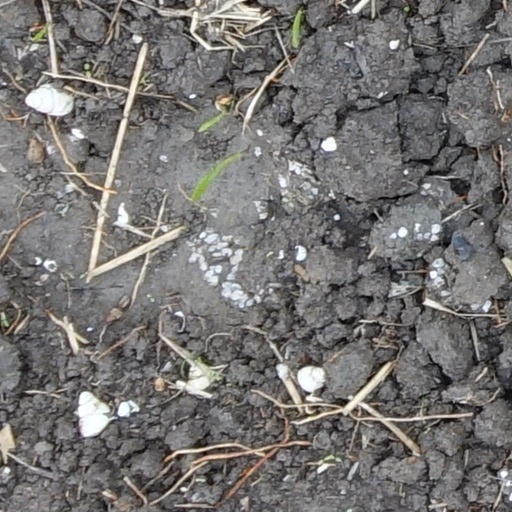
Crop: wheat